Hatfield College, Durham

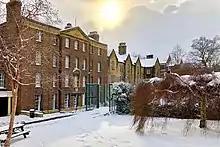
C Stairs dominates the left of this image, the Melville Building is to its right

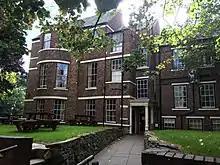
The Rectory, purchased by the college in 1897

The oldest part of the college site is likely what is now the dining room, believed to date back to the 17th century. It originally formed part of a town house owned by a wealthy member of local society, and was converted in 1760 into a coaching inn, The Red Lion – a stopping point for coaches travelling between London and Edinburgh. During this time it also hosted concerts, probably featuring the work of composers like Charles Avison and John Garth. In 1799 the old coaching inn reverted to being a private residence. In 1845, it was sold to the university, and emerged as the first component of the newly founded Hatfield College the following year. Much more extensive when first occupied by Hatfield, since then "substantial parts of the building" have been replaced by newer structures. Apart from the dining room, what remains are spaces adjoining it that were once used by travellers, but are now filled by the Senior Common Room (SCR) – formerly a card room – the SCR dining room; and finally, on the higher floors, the 'D Stairs' student accommodation block, which comprises 13 twin rooms. D Staircase has had a reputation for being haunted by a female spirit, recognisable by the aroma of a distinctive perfume.